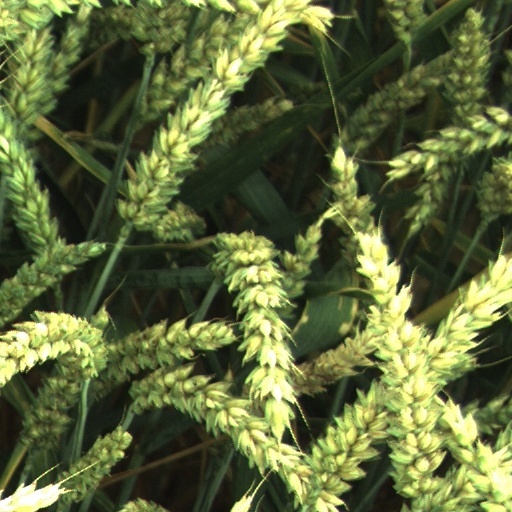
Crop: wheat